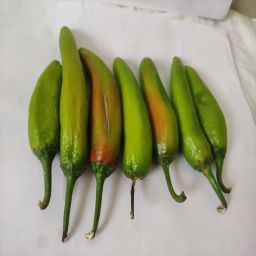
Crop: New Mexico Green Chile
Quality: Ripe